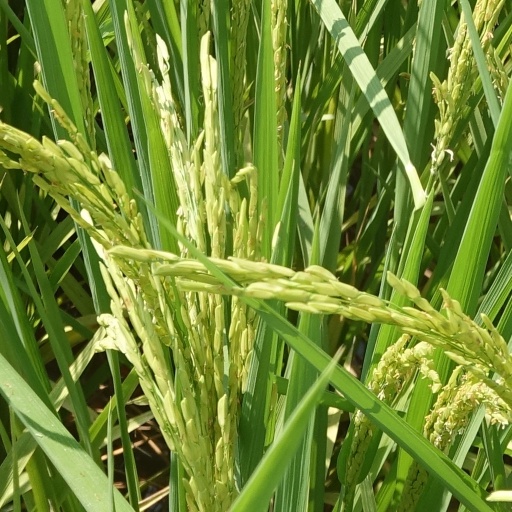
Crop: rice